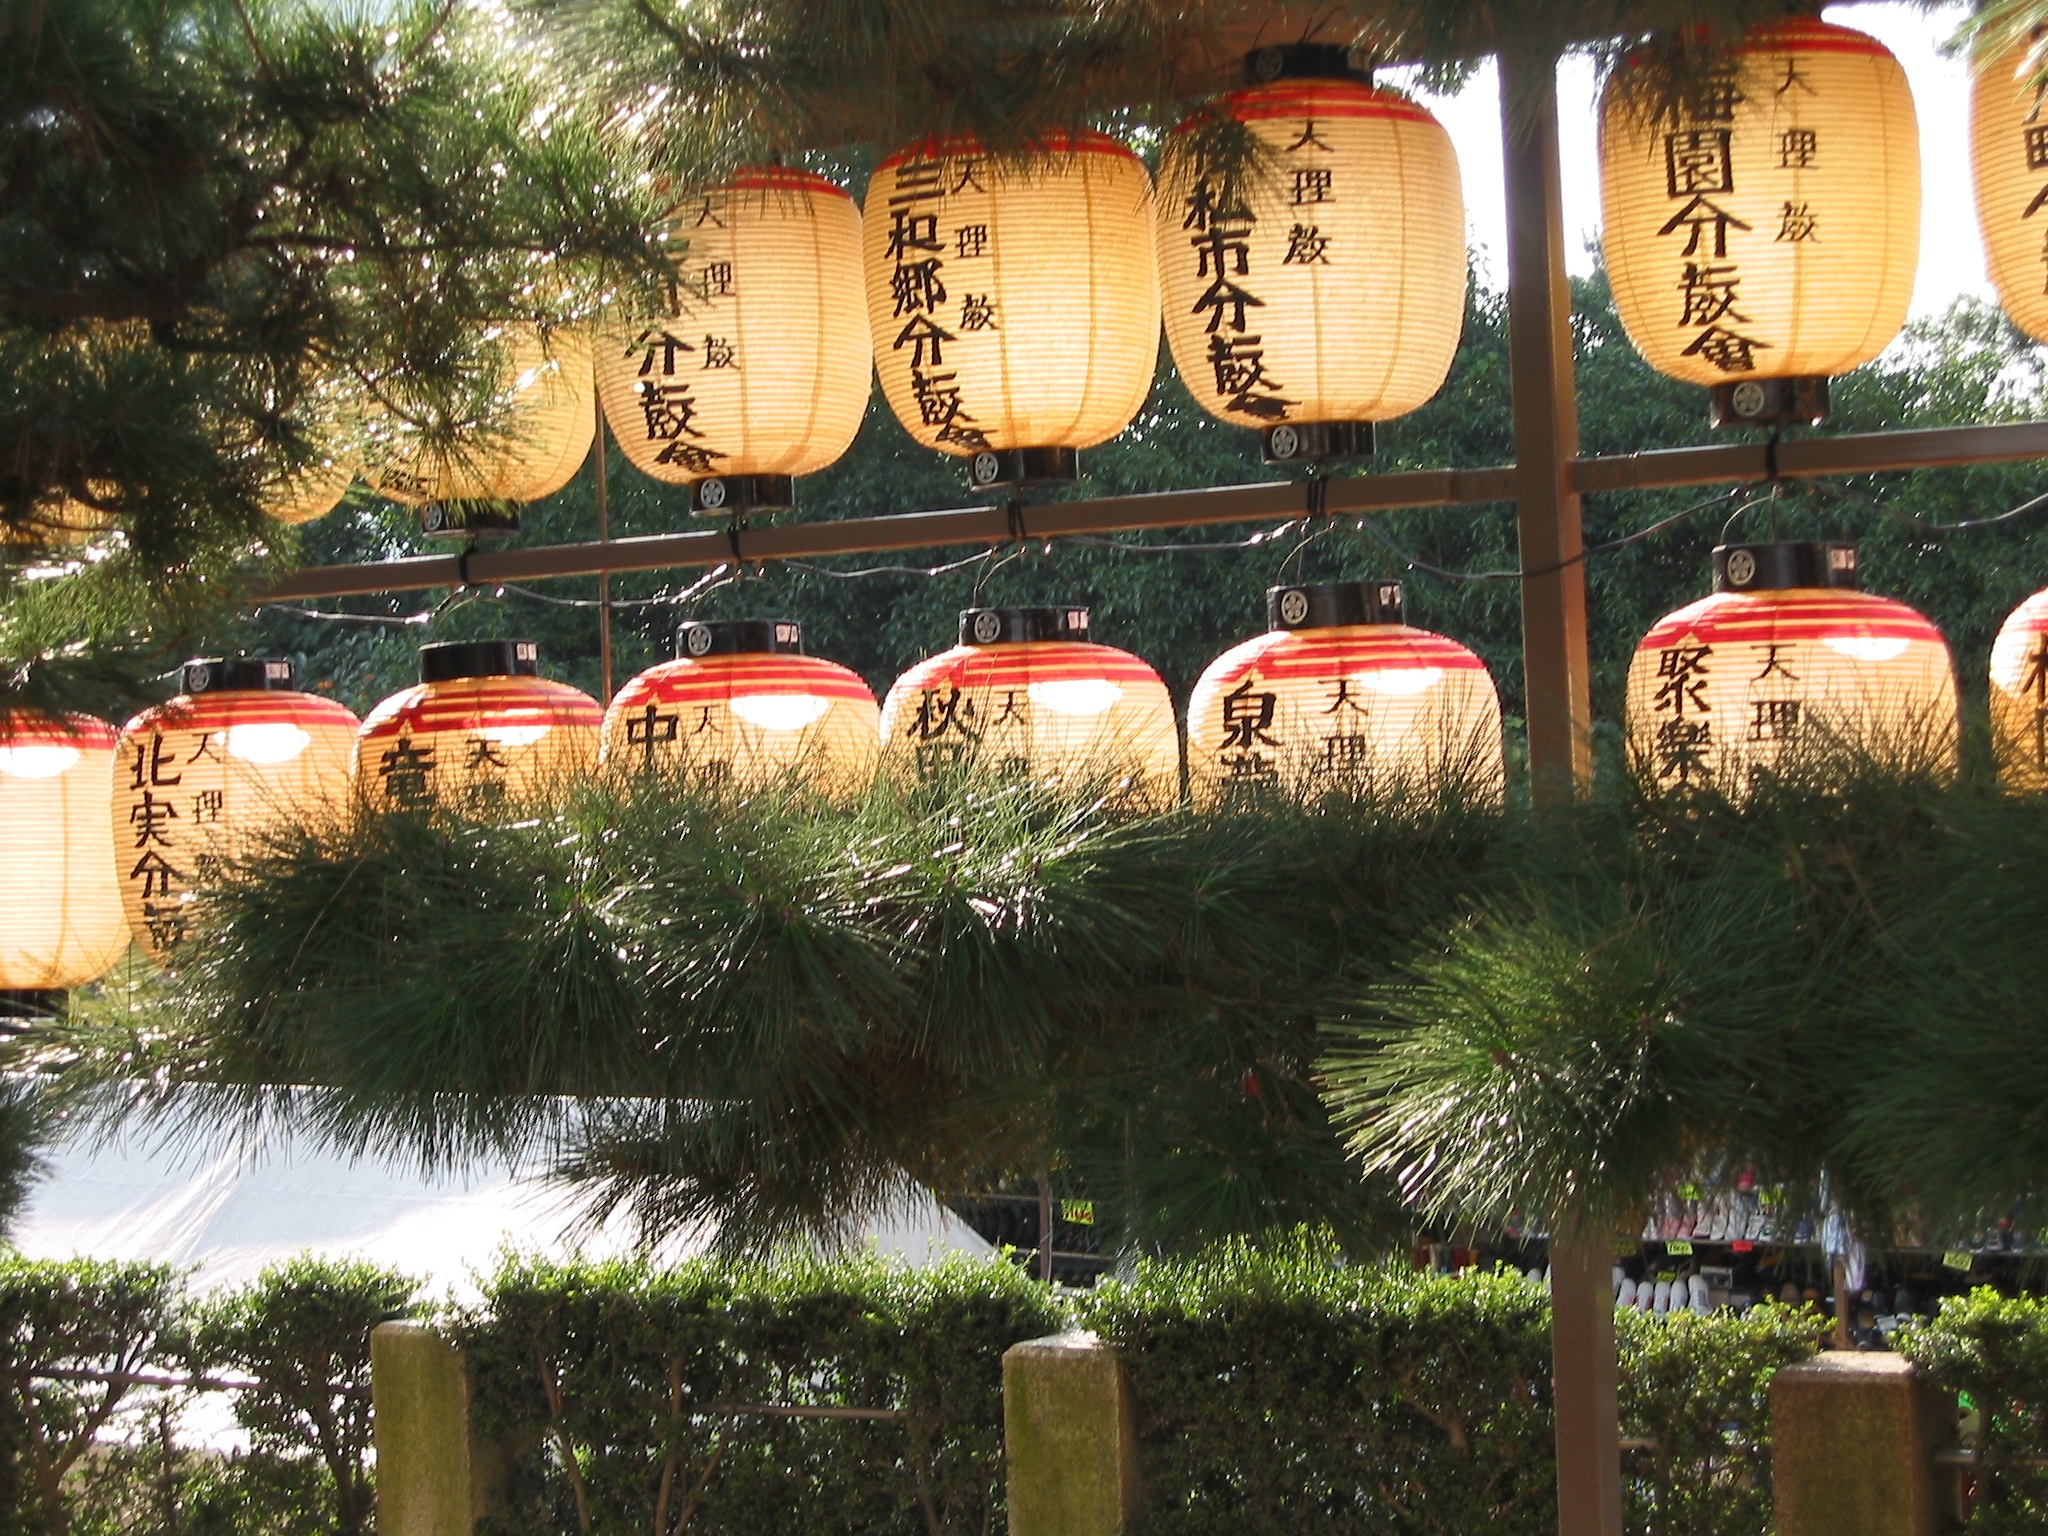
tree, light, flower, restaurant, asian, lantern, amusement park, buddhist, garden, japan, japanese garden, temple, japanese, nara, culture, oriental, traditional, japanese pattern